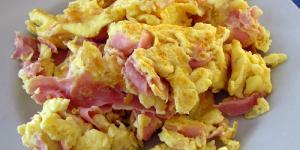
revuelto de jamon york